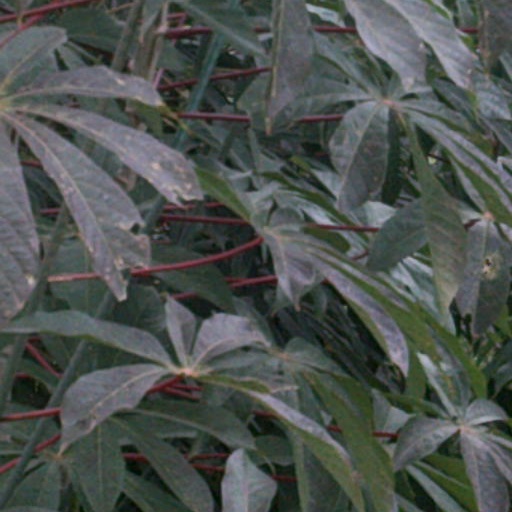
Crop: cassava